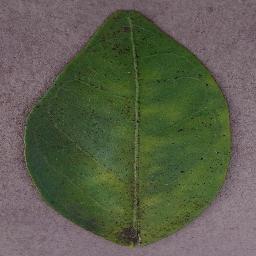
Label: Orange___Haunglongbing_(Citrus_greening)